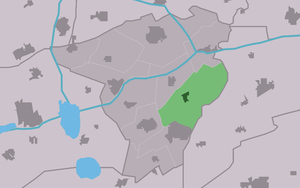
Surhuizum est un village de la commune néerlandaise d'Achtkarspelen, dans la province de Frise.